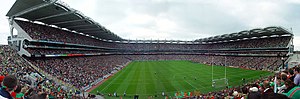
Croke Park
Croke Park
Croke Park i Irlands hovedstad Dublin er en sportsarena i den nordlige del af Dublin. Croke Park er hovedsæde for den store irske idrætsorganisation Gaelic Athletic Association. Det er det største stadion i Irland. Parken der kan rumme 82.500 tilskuere bliver overvejende benyttet til de irske sportsgrene Gælisk fodbold, Hurling og Camogie og koncerter. Fra 2007 til 2009 blev det også benyttet til Rugby og fodboldkampe.